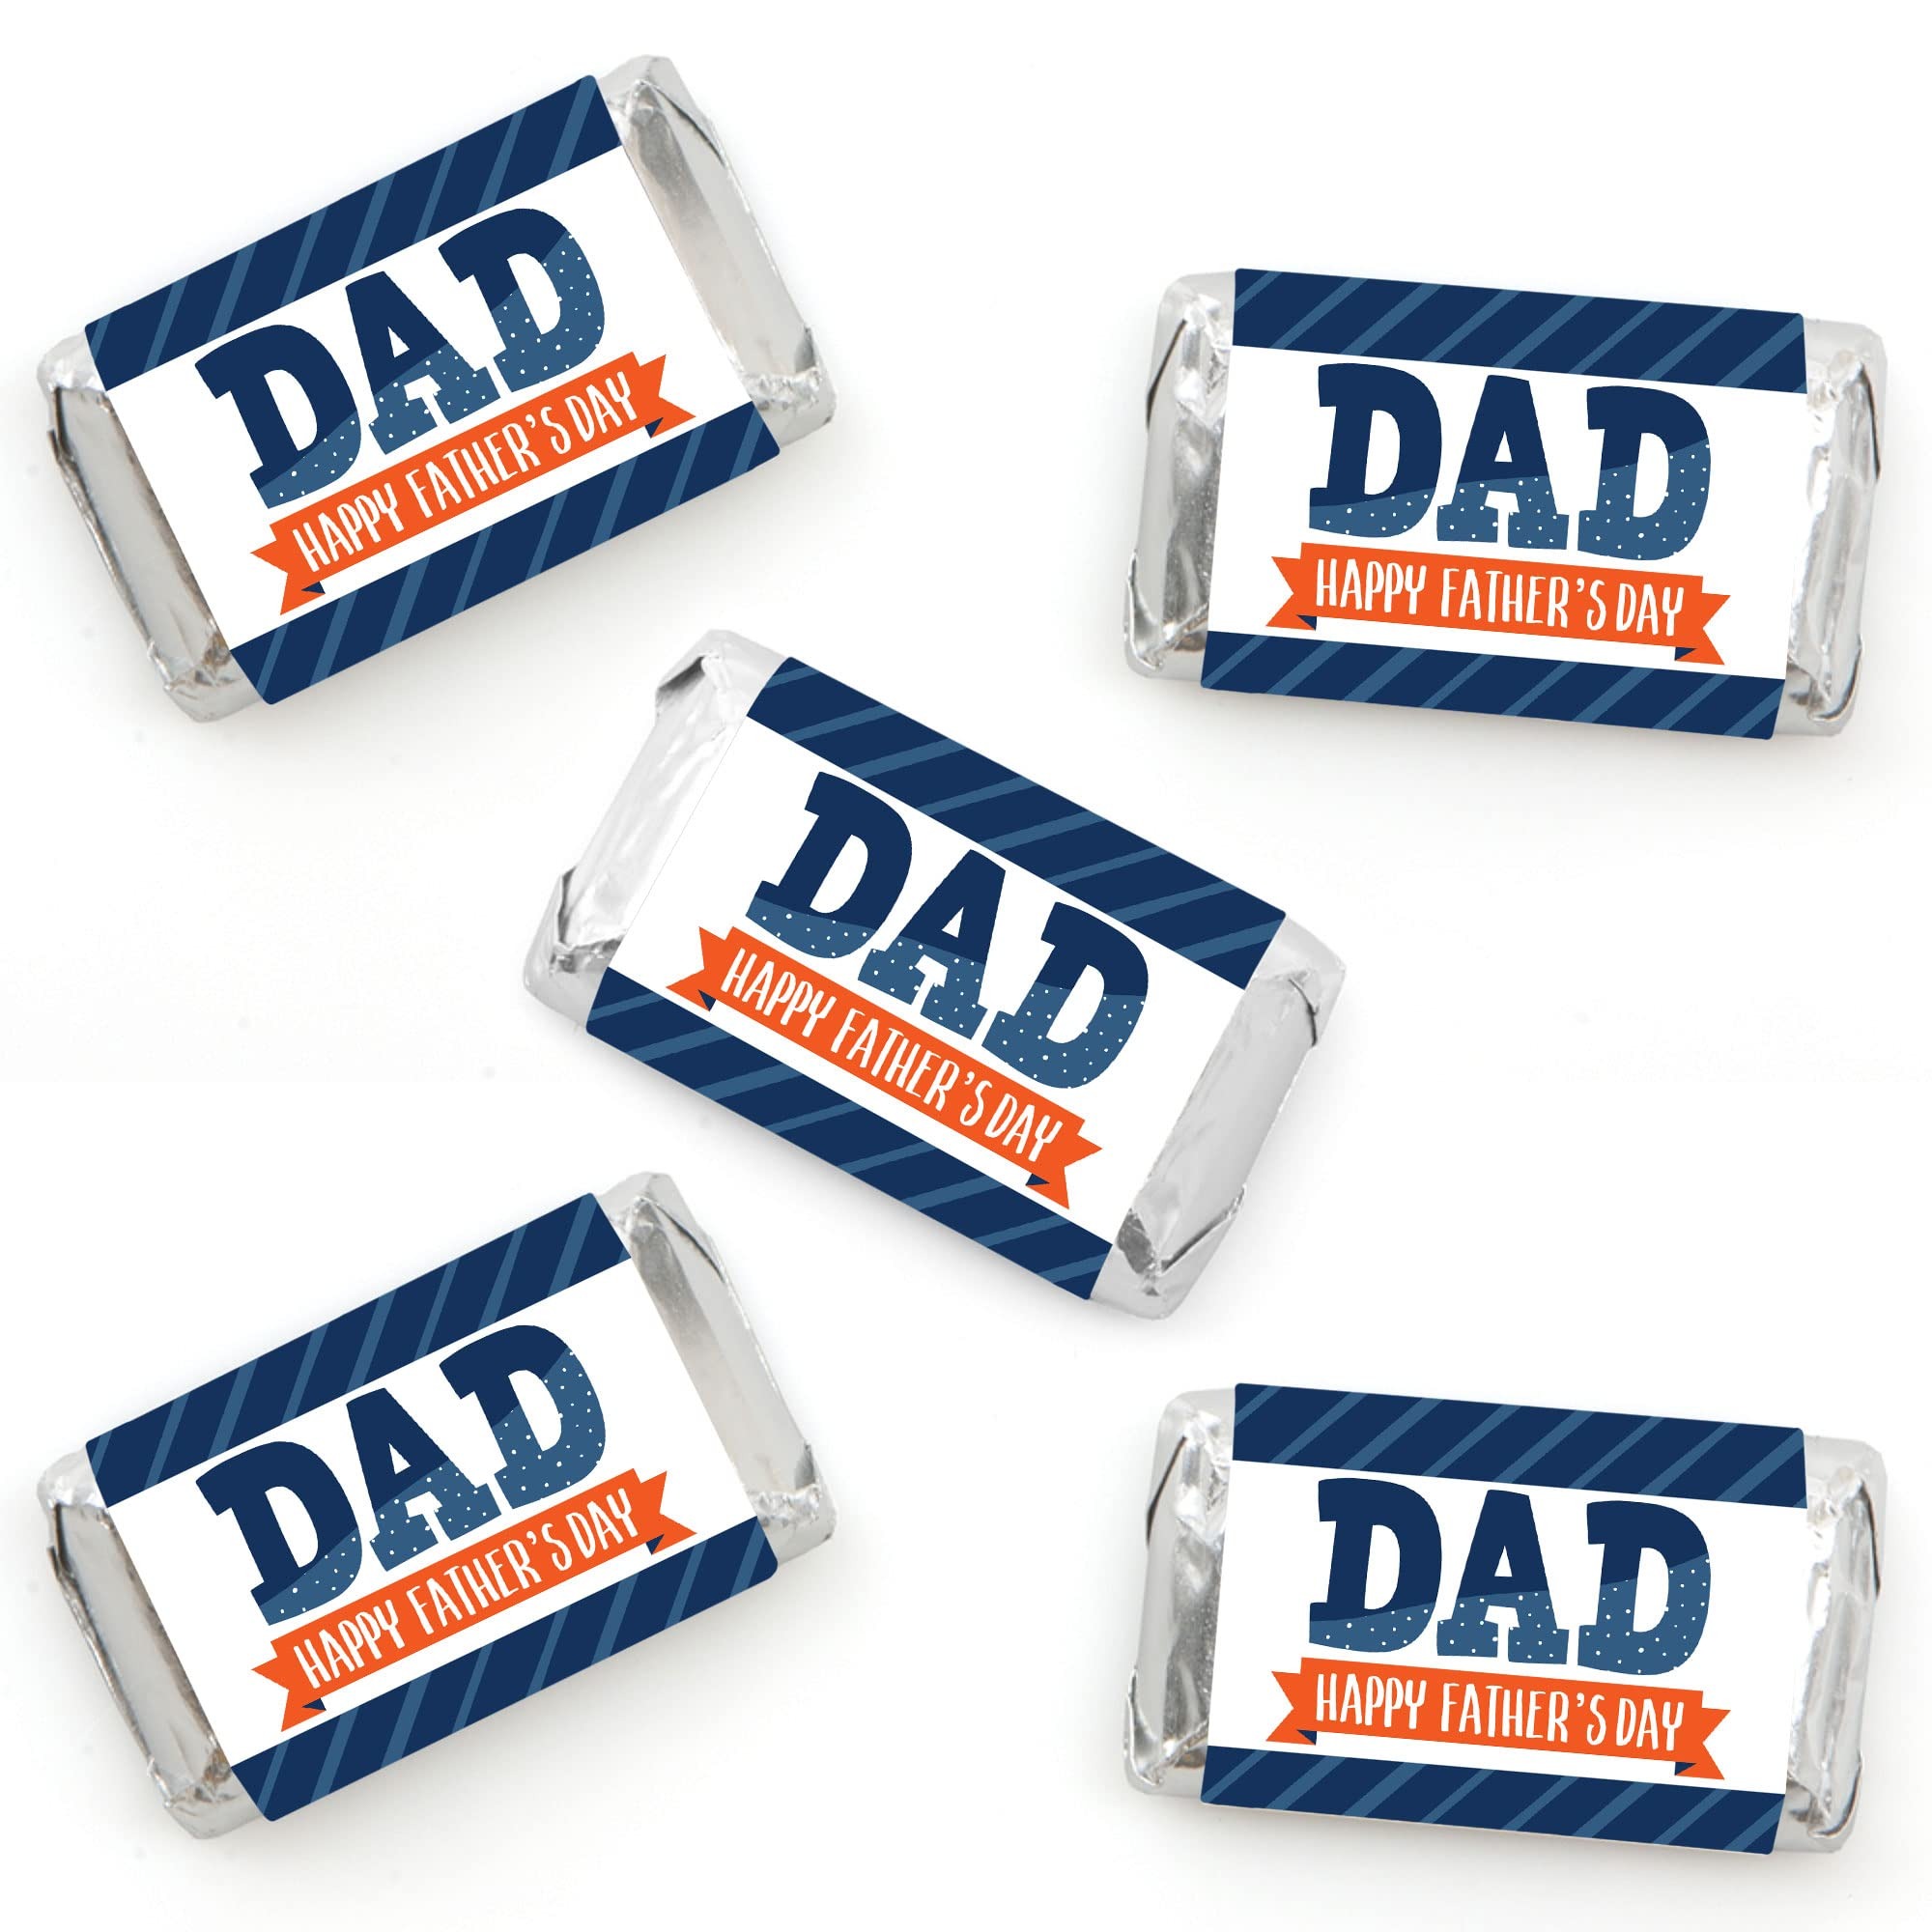
Item Name: Big Dot of Happiness Happy Father's Day - Mini Candy Bar Wrapper Stickers - We Love Dad Party Small Favors - 40 Count
Bullet Point 1: Happy Father’s Day Mini Candy Bar Wrappers INCLUDES 40 candy stickers, perfect for styling an adorable candy buffet or unique We Love Dad party favors.
Bullet Point 2: Happy Father’s Day mini candy bar wrappers MEASURE 1.25” wide x 2.75” high and will quickly add a personal touch to all your sweet treats. It is easy to wrap miniature candy bars with these adorable Happy Father’s Day stickers!
Bullet Point 3: EASY PARTY DECORATIONS: Happy Father’s Day mini candy bar sticker labels are an easy party decoration to add to your list of party supplies. Scatter decorated miniature candy bars down your dining tables, package in small gift bags as a party favor or display in a pretty bowl at your candy buffet. Get creative with your blue, orange DIY We Love Dad party decoration ideas!
Bullet Point 4: PREMIUM PARTY SUPPLIES: Happy Father’s Day mini candy bar labels are professionally printed on sticker paper with a photo-like shine. They are individually inspected and carefully packaged by hand. Simply wrap each sticker around a miniature chocolate candy bar.
Bullet Point 5: MADE IN THE USA: Happy Father’s Day - Mini Candy Bar Wrappers We Love Dad Party Favors are designed and manufactured at our Wisconsin facility using materials that are Made in the USA. Please Note: Candies are not included but are available at your local grocery store.
Product Description: One of the easiest (and tastiest) do-it-yourself party favors available, our original Happy Father’s Day themed mini candy bar wrapper sticker labels are a must-have for any We Love Dad party. Simply add these mini candy bar wrappers to miniature candy bars and easily create a party favor beautiful enough to be scattered in the middle of your tables or placed in a bowl at the cake table as an extra treat. Your guests will love the adorable design. Mini candy bar wrappers are sold in a set of 40, so be sure to order enough for everyone because this is one party favor no one can resist.
Value: 40.0
Unit: Count

Price: 9.99